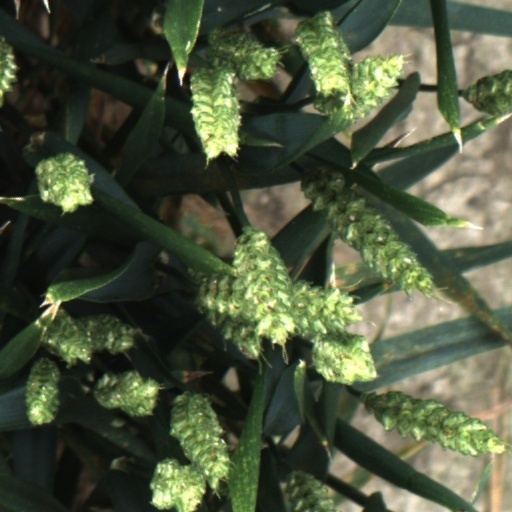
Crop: wheat